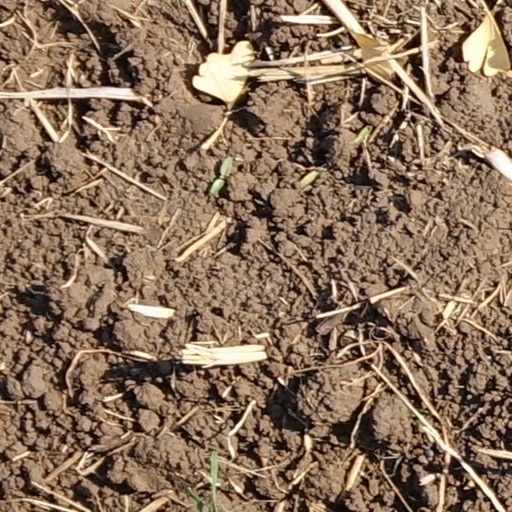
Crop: wheat